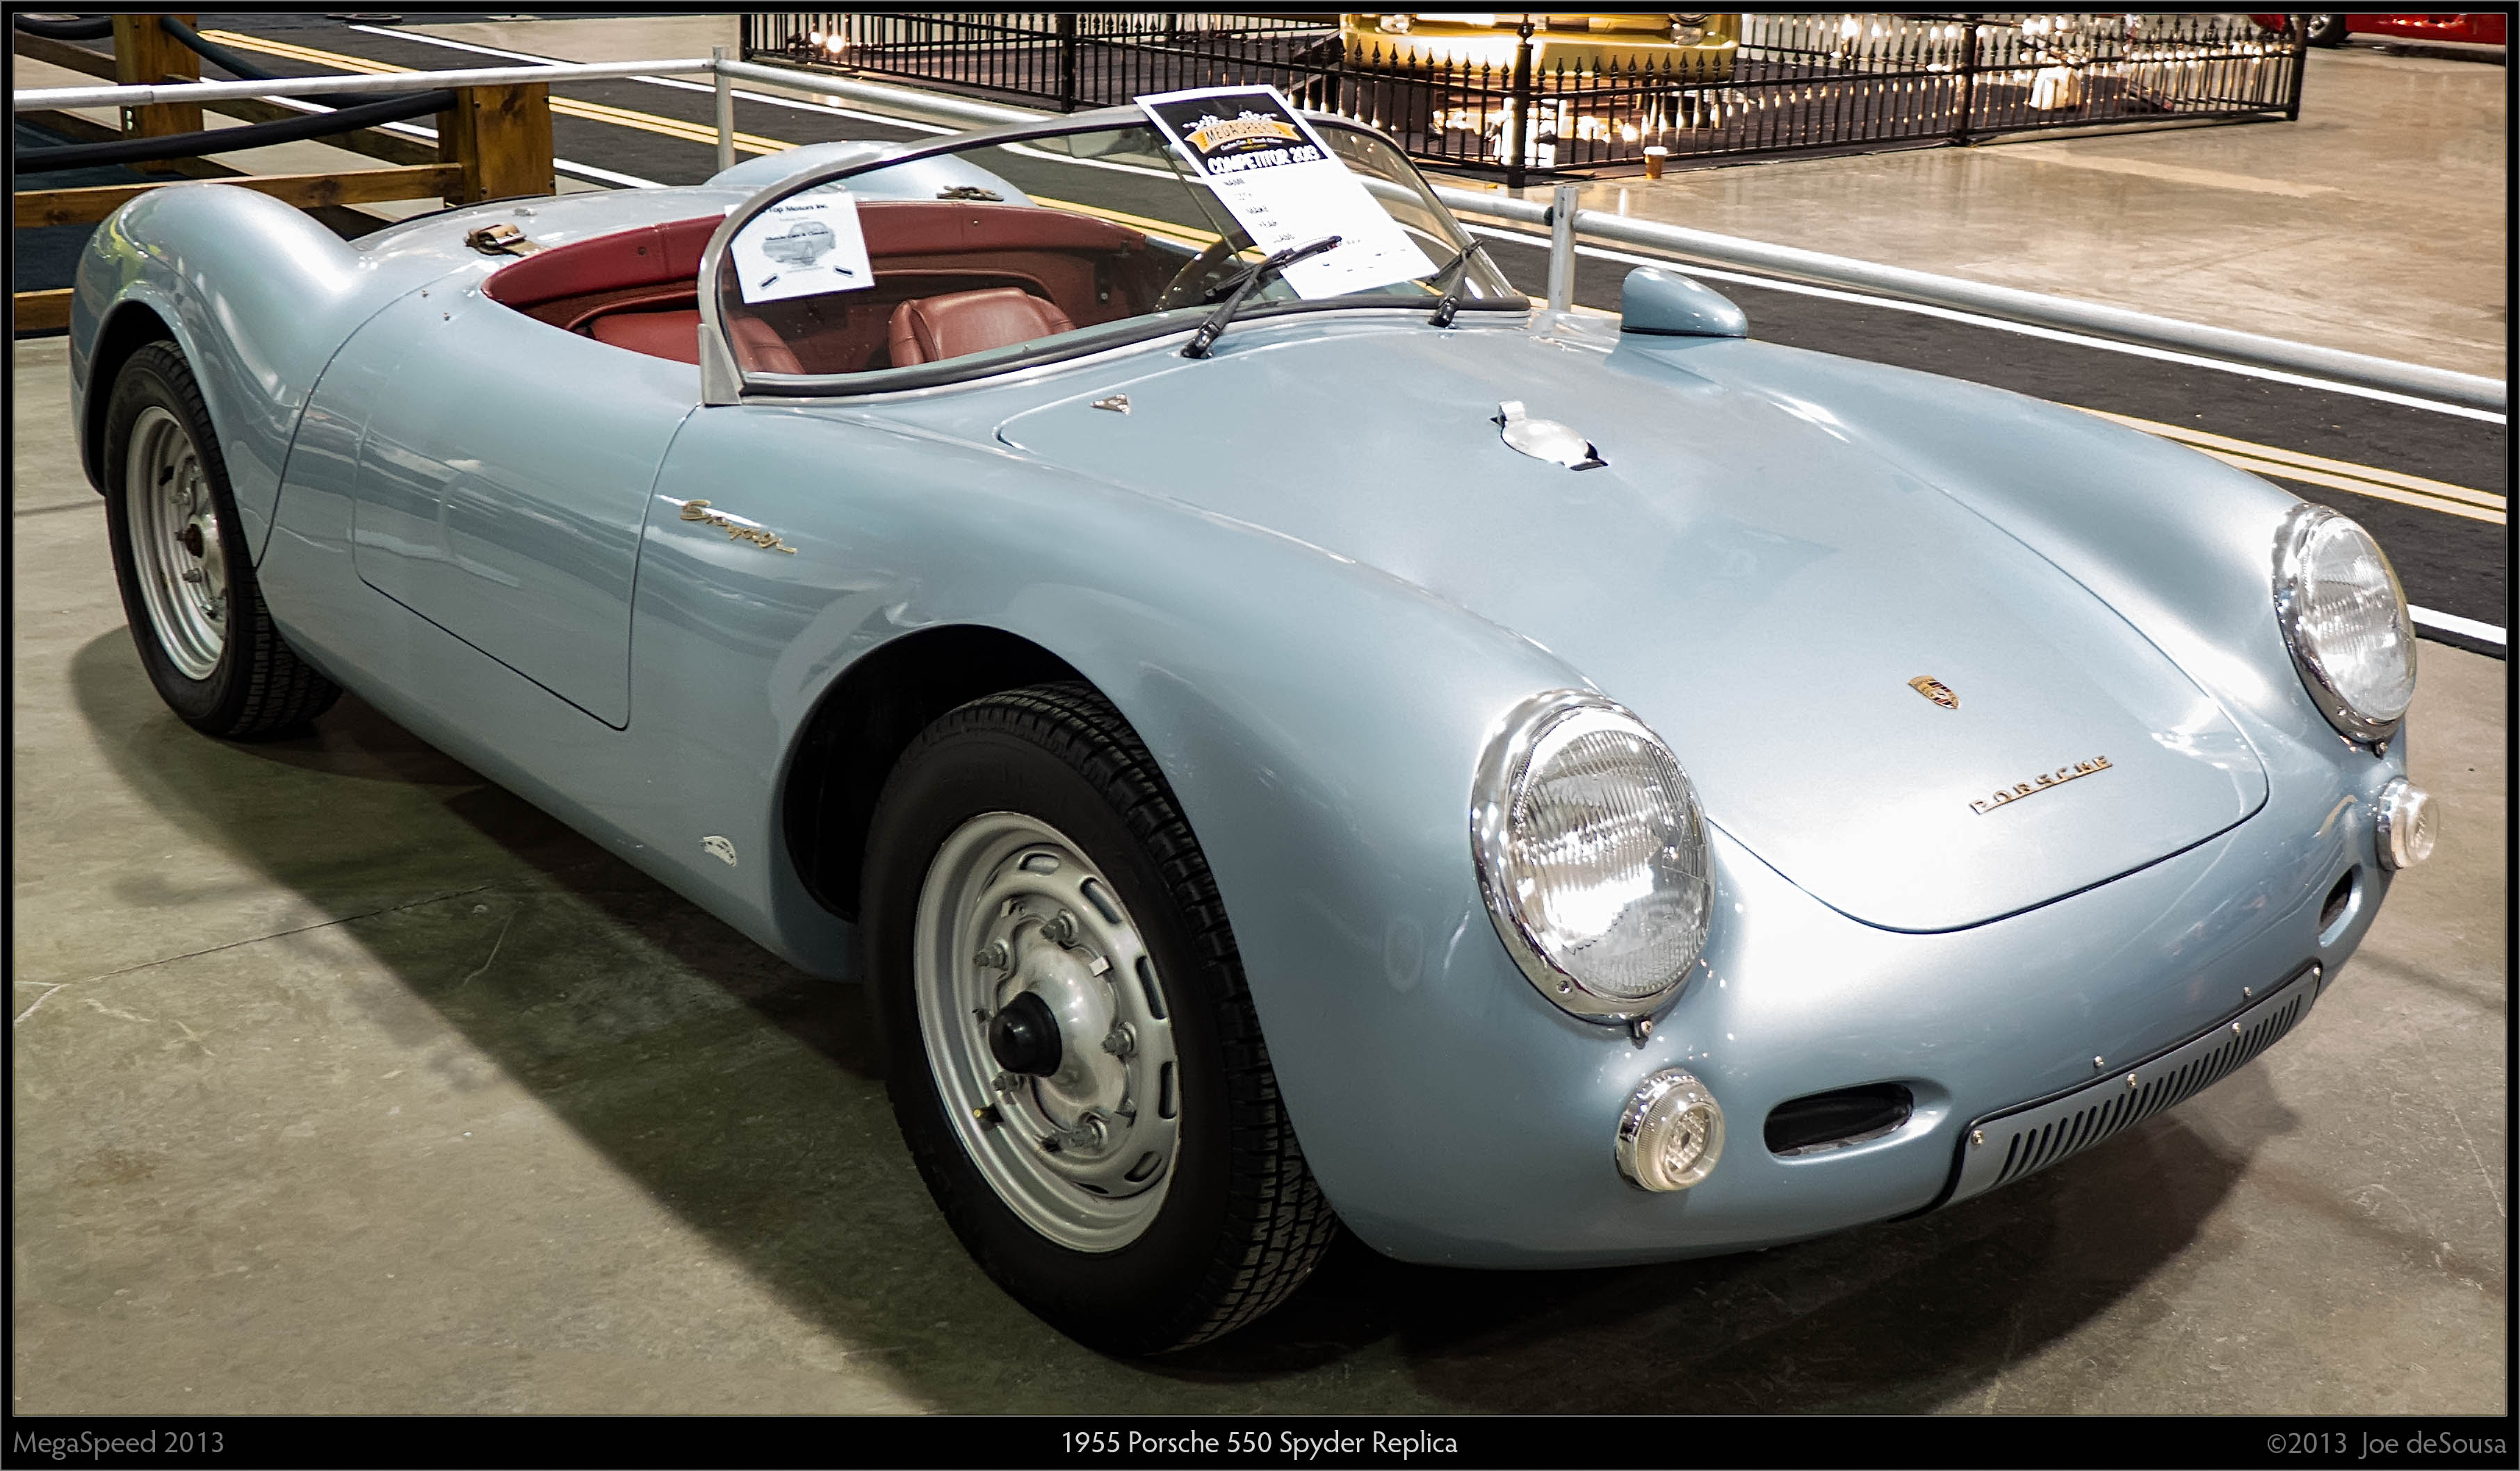
car, vehicle, show, sports car, race car, supercar, 2013, canada, mississauga, ontario, lumix, panasonic, dmc, lx7, panasoniclumixdmclx7, custom, otherkeywords, 1955, megaspeed, replica, spyder, porsche, 550, land vehicle, automobile make, automotive design, tvr, porsche 550